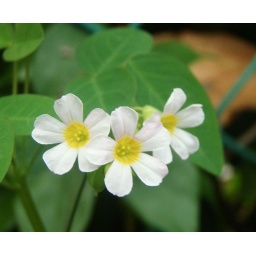
very tiny flowers grown against fence